Tai Tei Tong

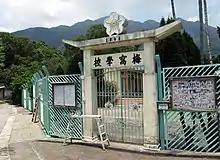
Mui Wo School in Tai Tei Tong.

Tai Tei Tong is a village of Mui Wo, on Lantau Island, Hong Kong.